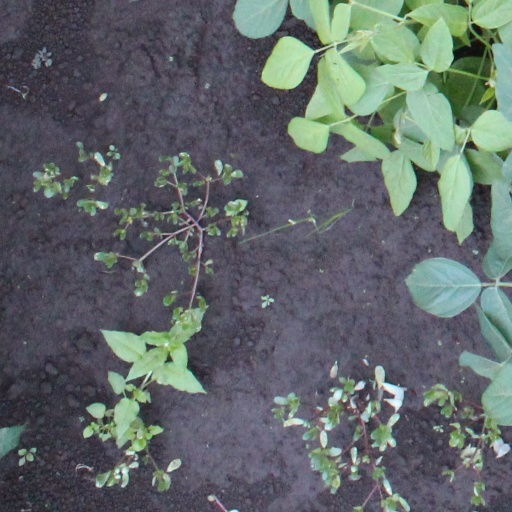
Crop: soybean